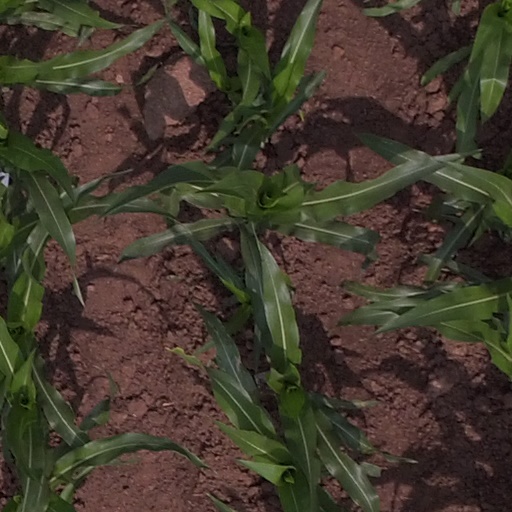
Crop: maize; corn